Ingmire Hall

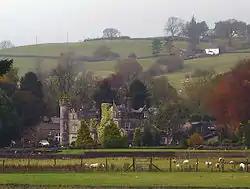
Ingmire Hall, from the south

Ingmire Hall is a grade II listed 16th-century country house some 2 miles west of Sedbergh, Cumbria, England. It dates mainly from the 16th-century and includes a pele tower. The house was first erected for the Upton family. The house was expanded in the Victorian era, by a local architect, George Webster, and further extended in the 20th century. A fire in the 1920s caused major damage but the 1980s saw restoration work on the house. It is constructed of rubble stone, with a slate roof. The hall is privately-owned but a public footpath follows the drive.